Morteza Ghadimipour

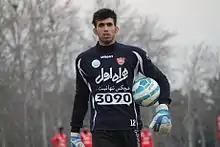

Morteza Ghadimipour (born 27 August 1994) is an Iranian footballer who plays as a goalkeeper.